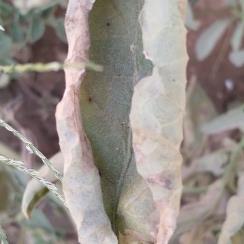
Crop: Tomato
Condition: mite-d